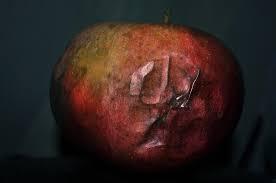
Label: apples